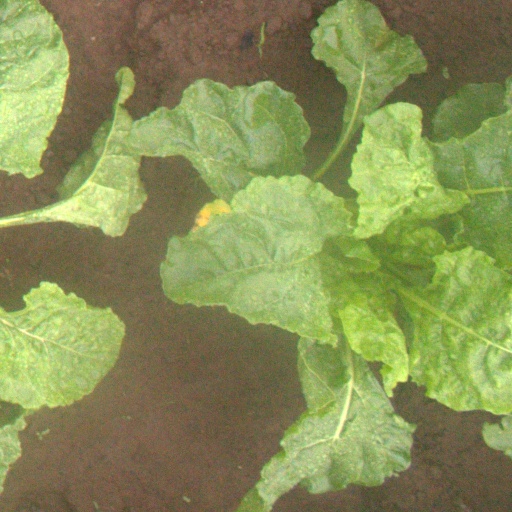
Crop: sugar beet